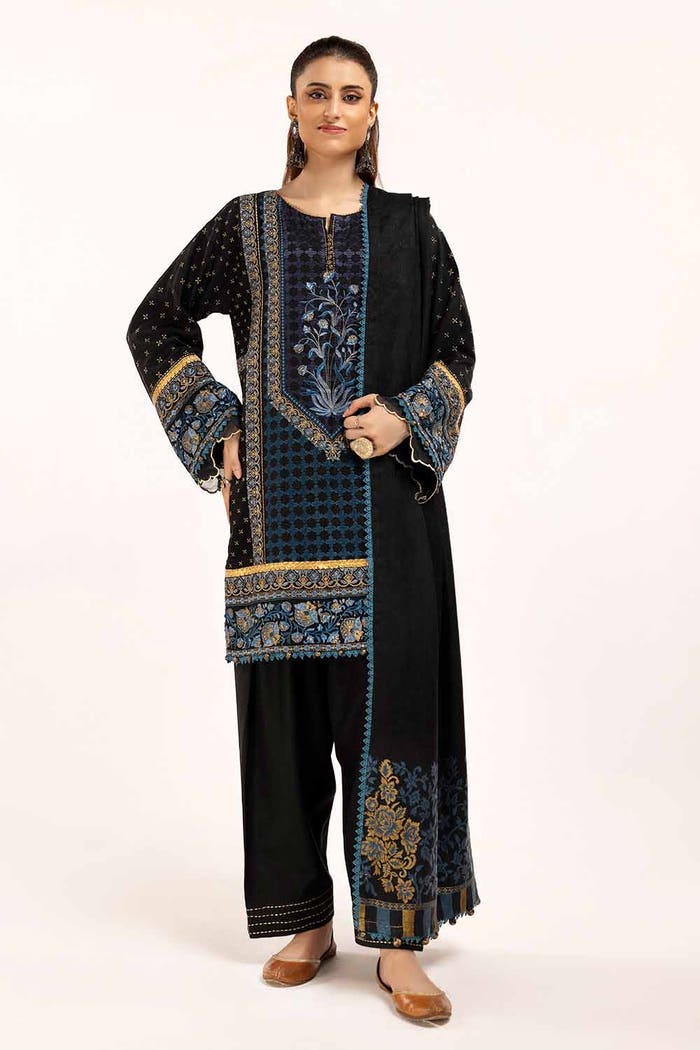
black multi embroidered salwar suit